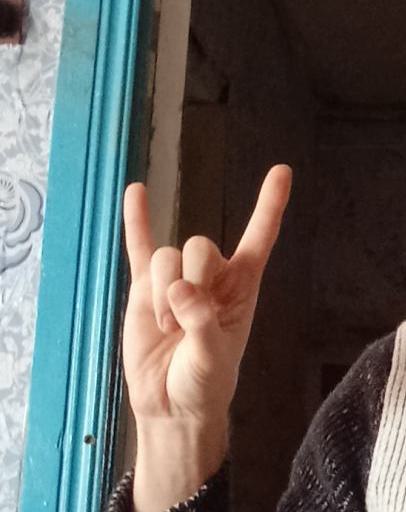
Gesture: rock